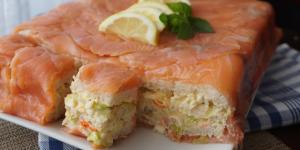
pastel de salmon ahumado con pan de molde